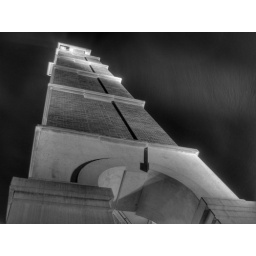
HDR (High Dynamic Range) photo of the Purdue University clock tower in West Lafayette, IN.